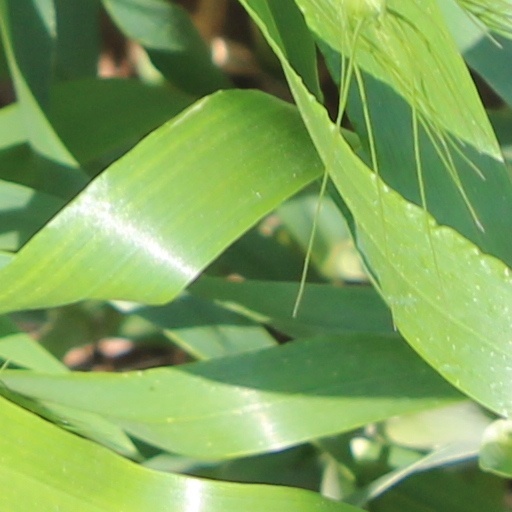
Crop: wheat